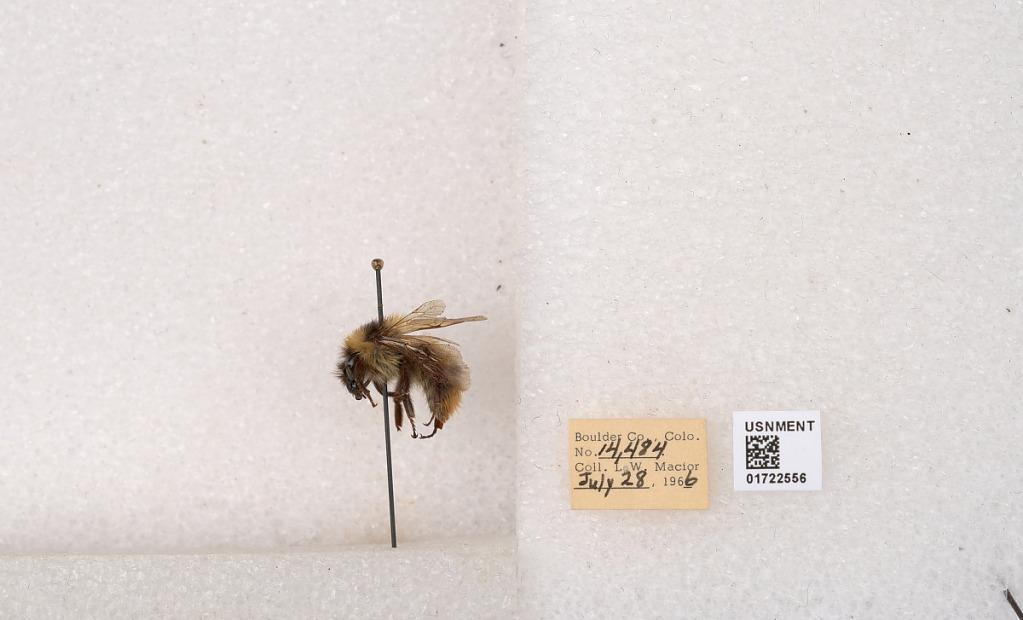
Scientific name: Bombus kirbyellus
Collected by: L. Macior
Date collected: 1966-7-28
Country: United States
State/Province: Colorado
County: Boulder
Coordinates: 40.0925, -105.358